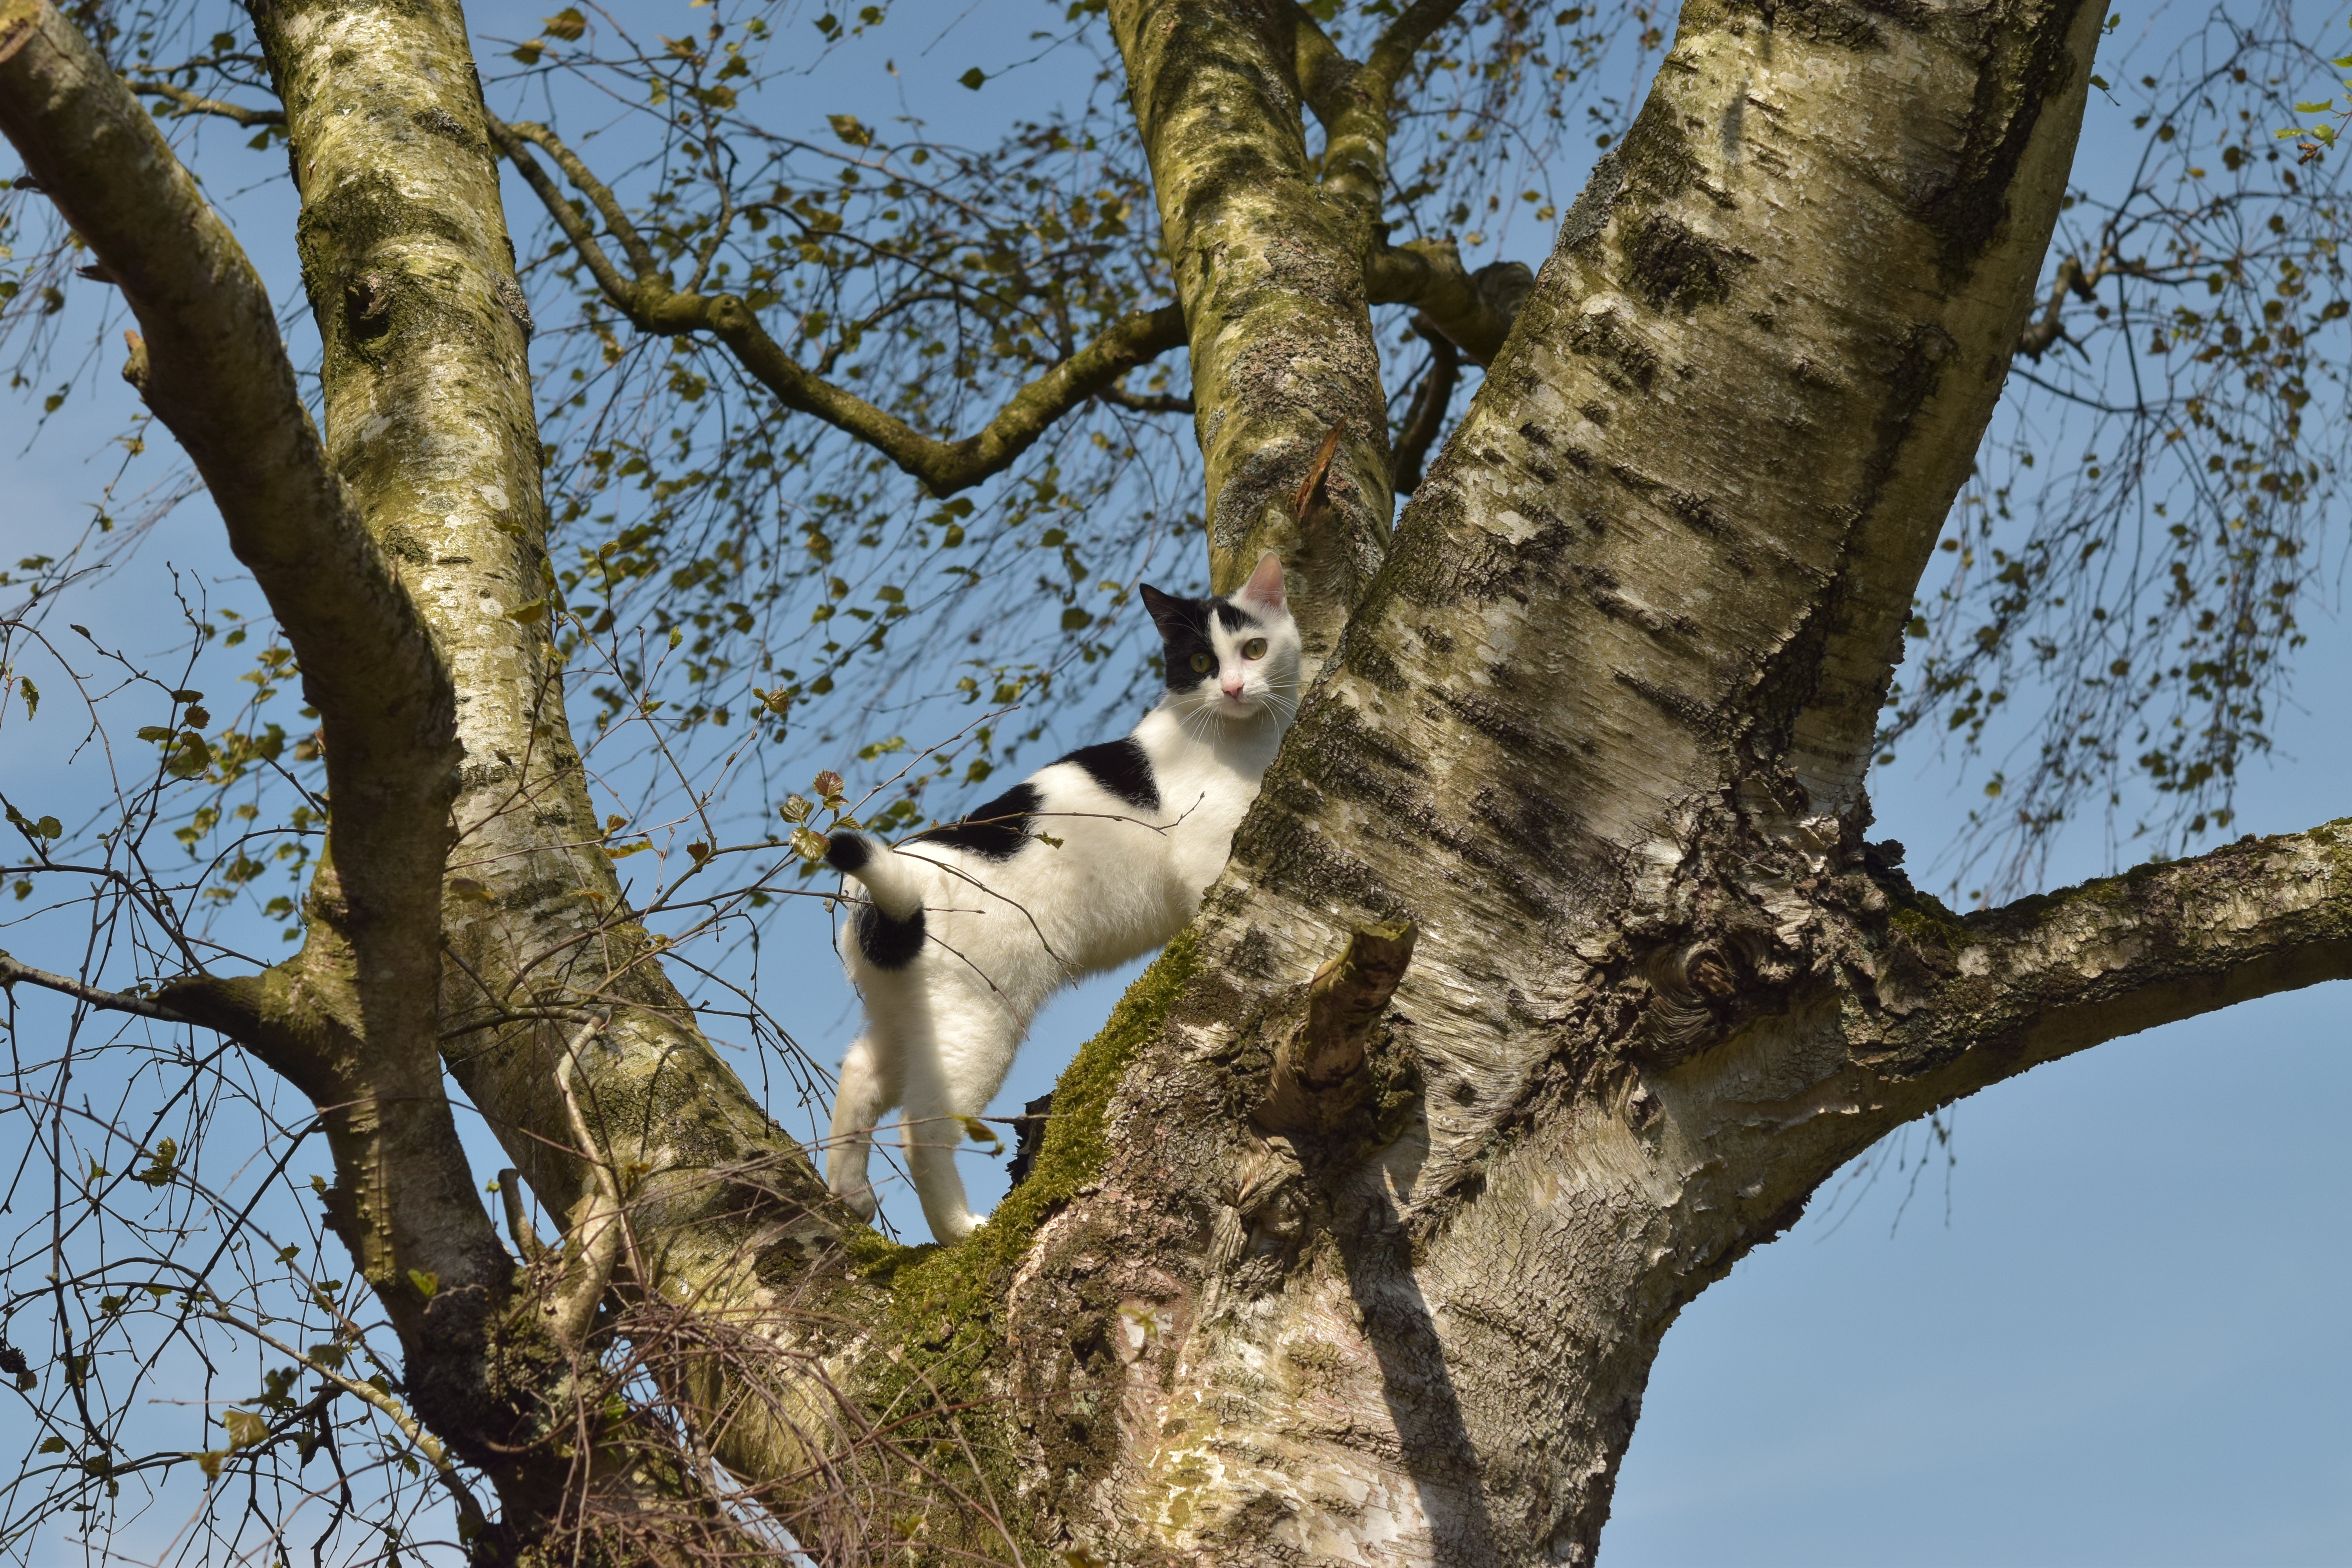
tree, nature, branch, winter, plant, sky, play, flower, trunk, wildlife, pet, spring, cat, fauna, climb, playful, lurking, curious, in the free, cat in the tree, woody plant